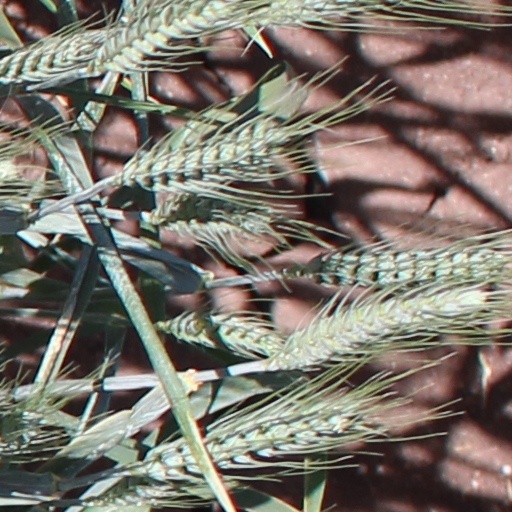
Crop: wheat